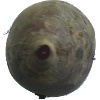
Label: beetroot